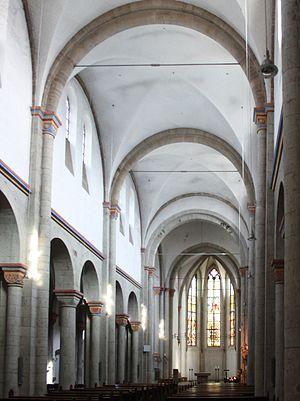
L'abbaye de Knechtsteden est une ancienne abbaye de Prémontrés sise à l'ouest de Dormagen, en Rhénanie-du-Nord-Westphalie, devenue depuis la fin du XIXᵉ siècle une maison de Spiritains, qui y ont installé leur scolasticat. En plus des religieux, les bâtiments abritent actuellement un gymnasium.